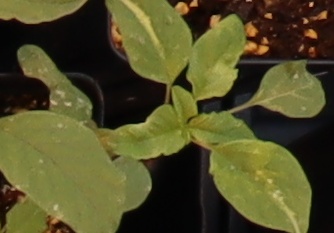
Label: Palmer Amaranth